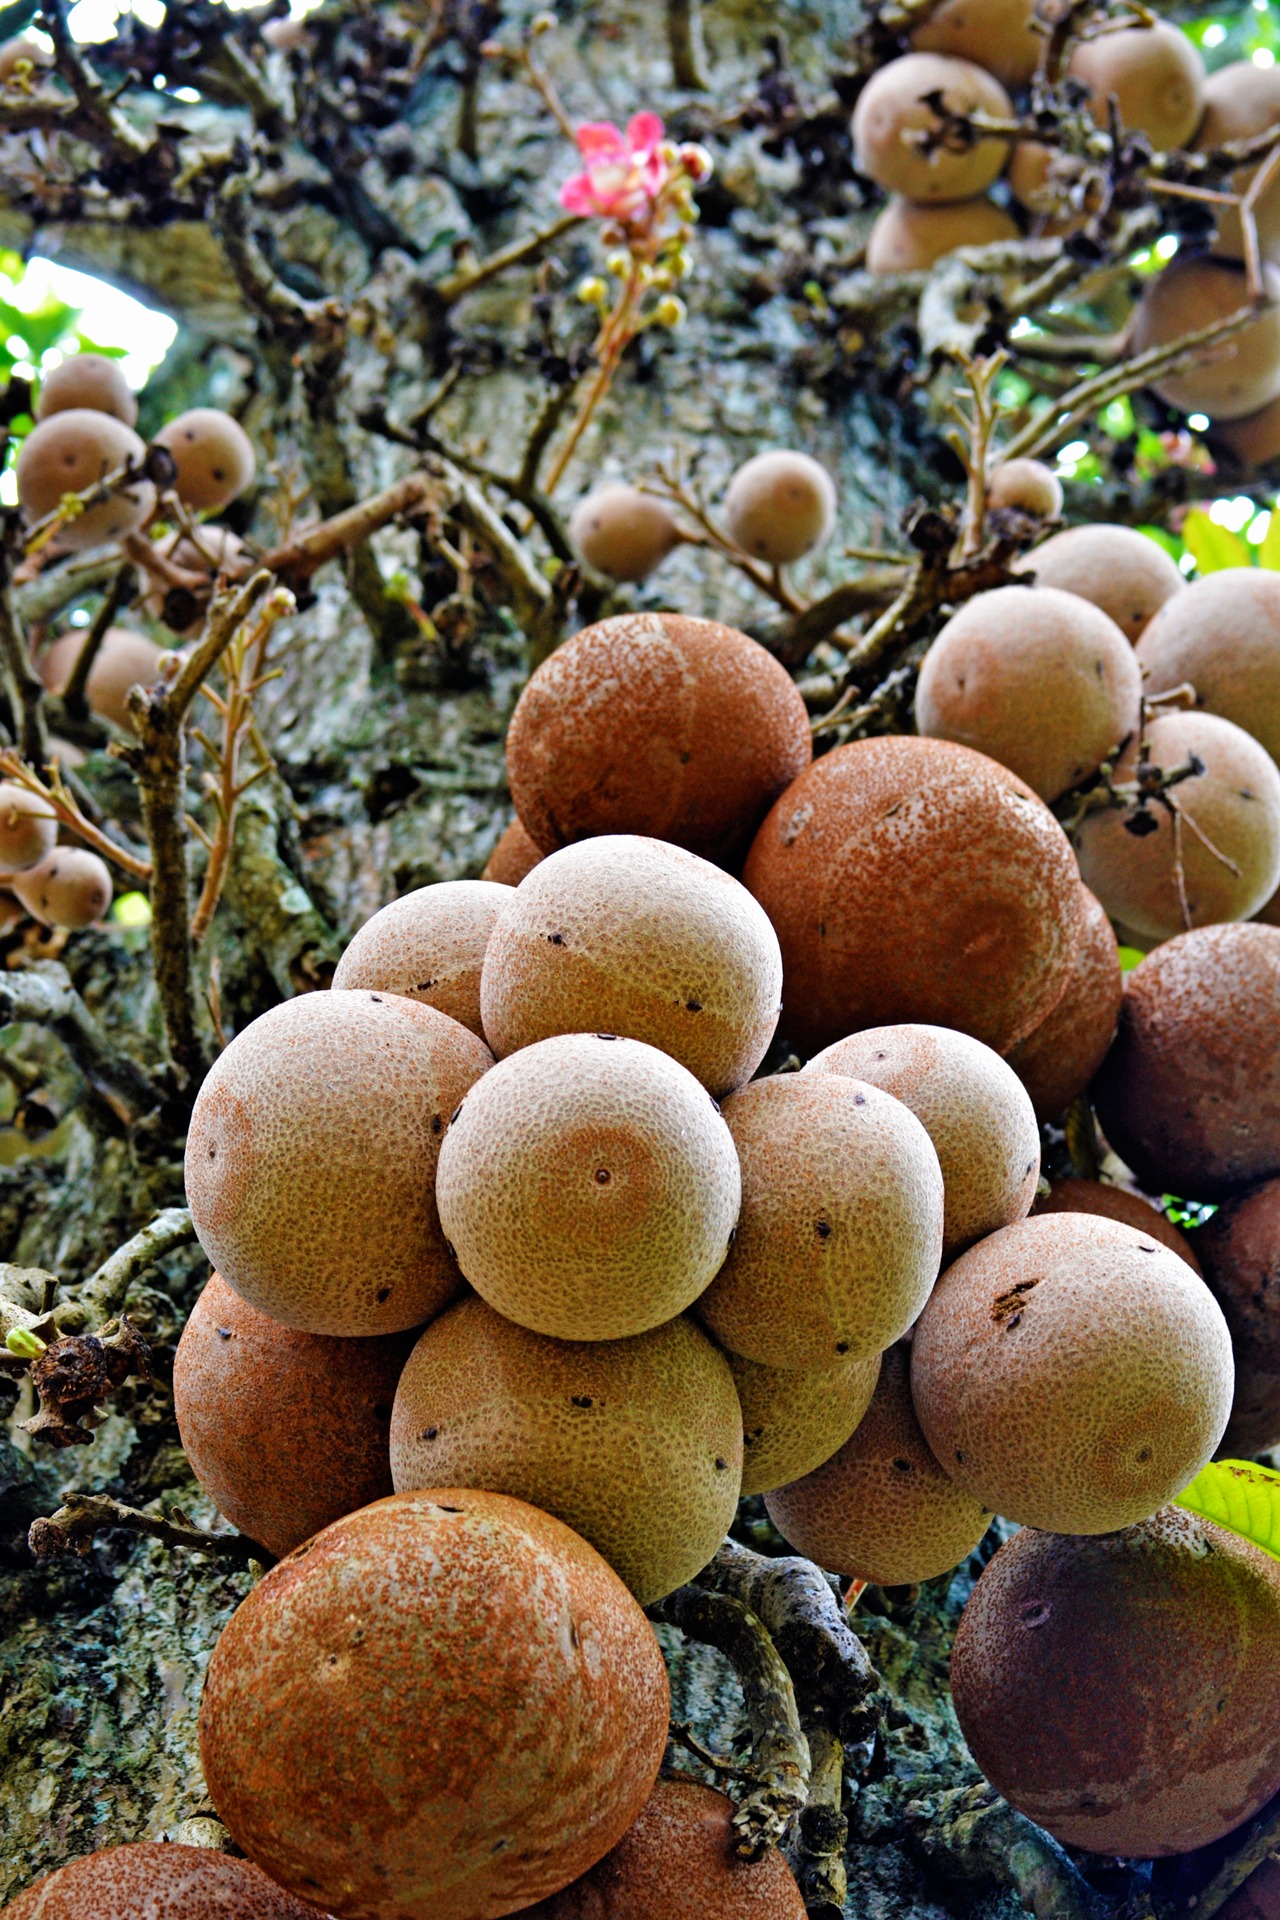
tree, nature, plant, fruit, flower, wild, food, produce, autumn, botany, flora, season, sri lanka, ceylon, macro photography, flowering plant, peradeniya, sal flower, land plant, sal fruit, flower for rituals, large fruits